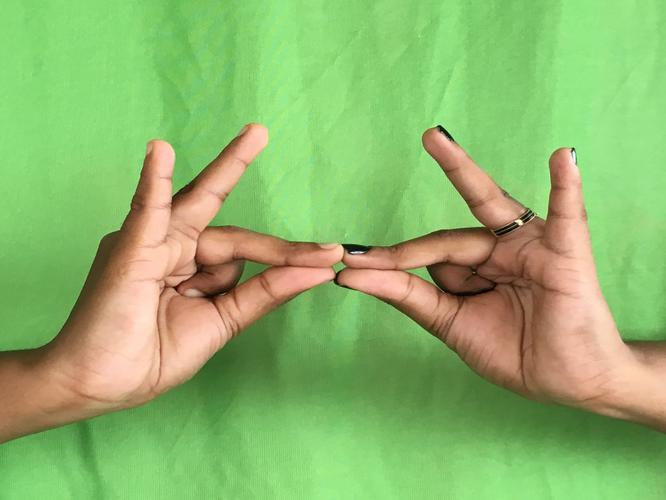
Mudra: Sakata
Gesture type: double_hand